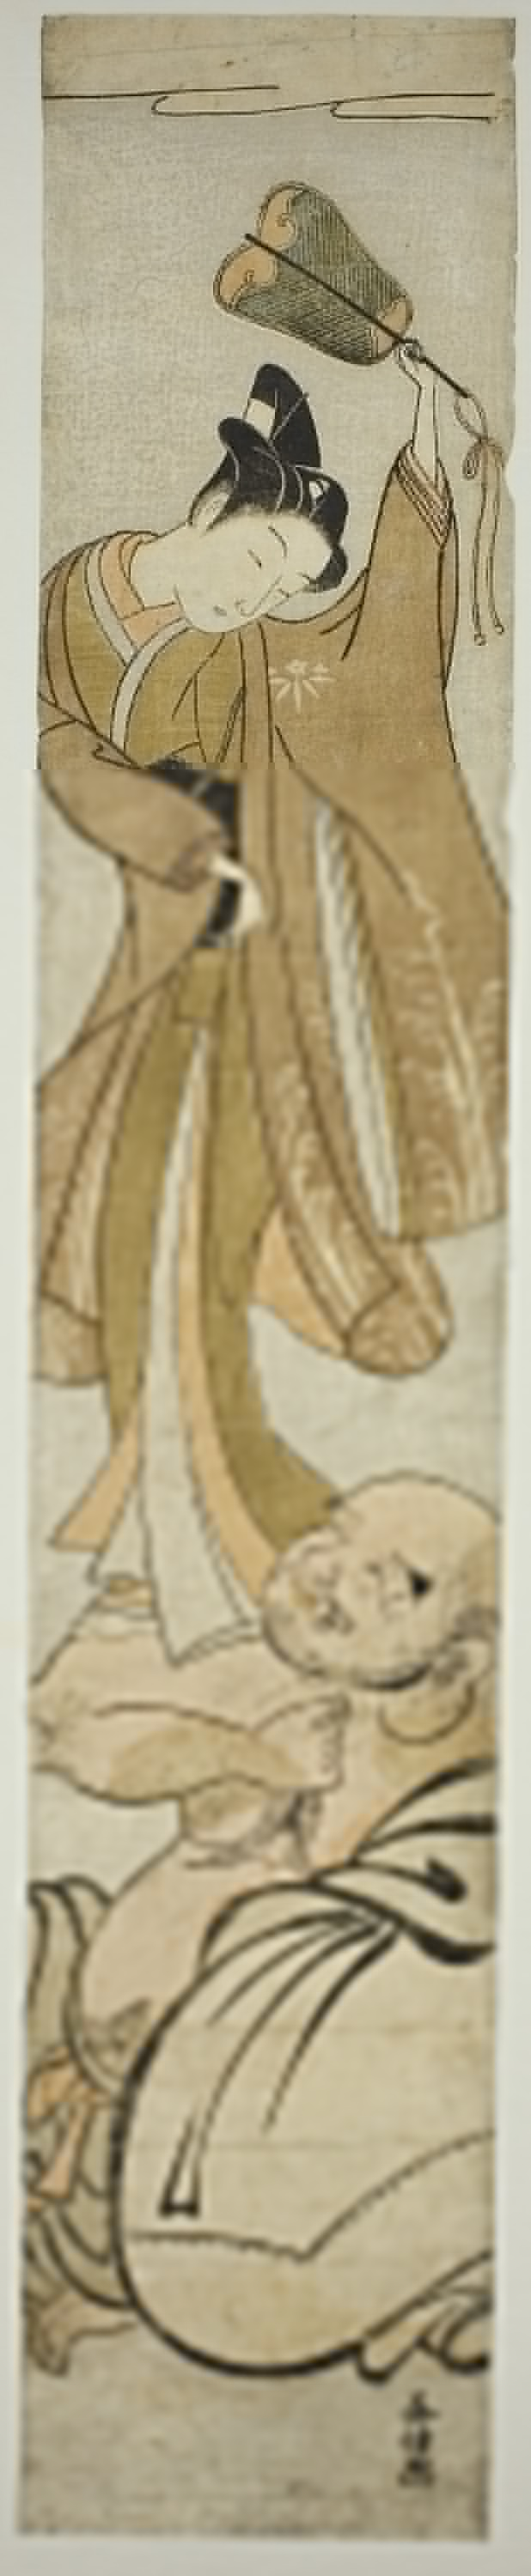
Chicago Museum, Asian Art, Hotei Balances a Young Man on His Arm, Masunobu